Satellite Television & Associated Resources

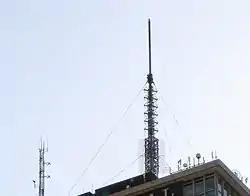
The original antenna for Boston's WQTV, which a STAR affiliate acquired in 1981 alongside the purchase of its STV business

In January 1981, STAR acquired two unused subscription television franchises from Universal Subscription Television of Burlingame, California, a subsidiary of Canadian firm CanWest Capital Corporation, for $1.9 million—$1.1 million for the rights to a service on WGPR-TV in Detroit and $800,000 for the franchise for KSTS in San Jose, California; it also purchased $2.1 million in equipment from Universal. The Detroit service had not been built by Universal and never came to fruition under STAR, likely because there were already two STV services on air in that city. Later in the year, it spent $20.5 million to acquire Universal's only going STV venture, "Starcase" on Boston's WQTV (channel 68), and another $600,000 for the station itself in a subsequent transaction.